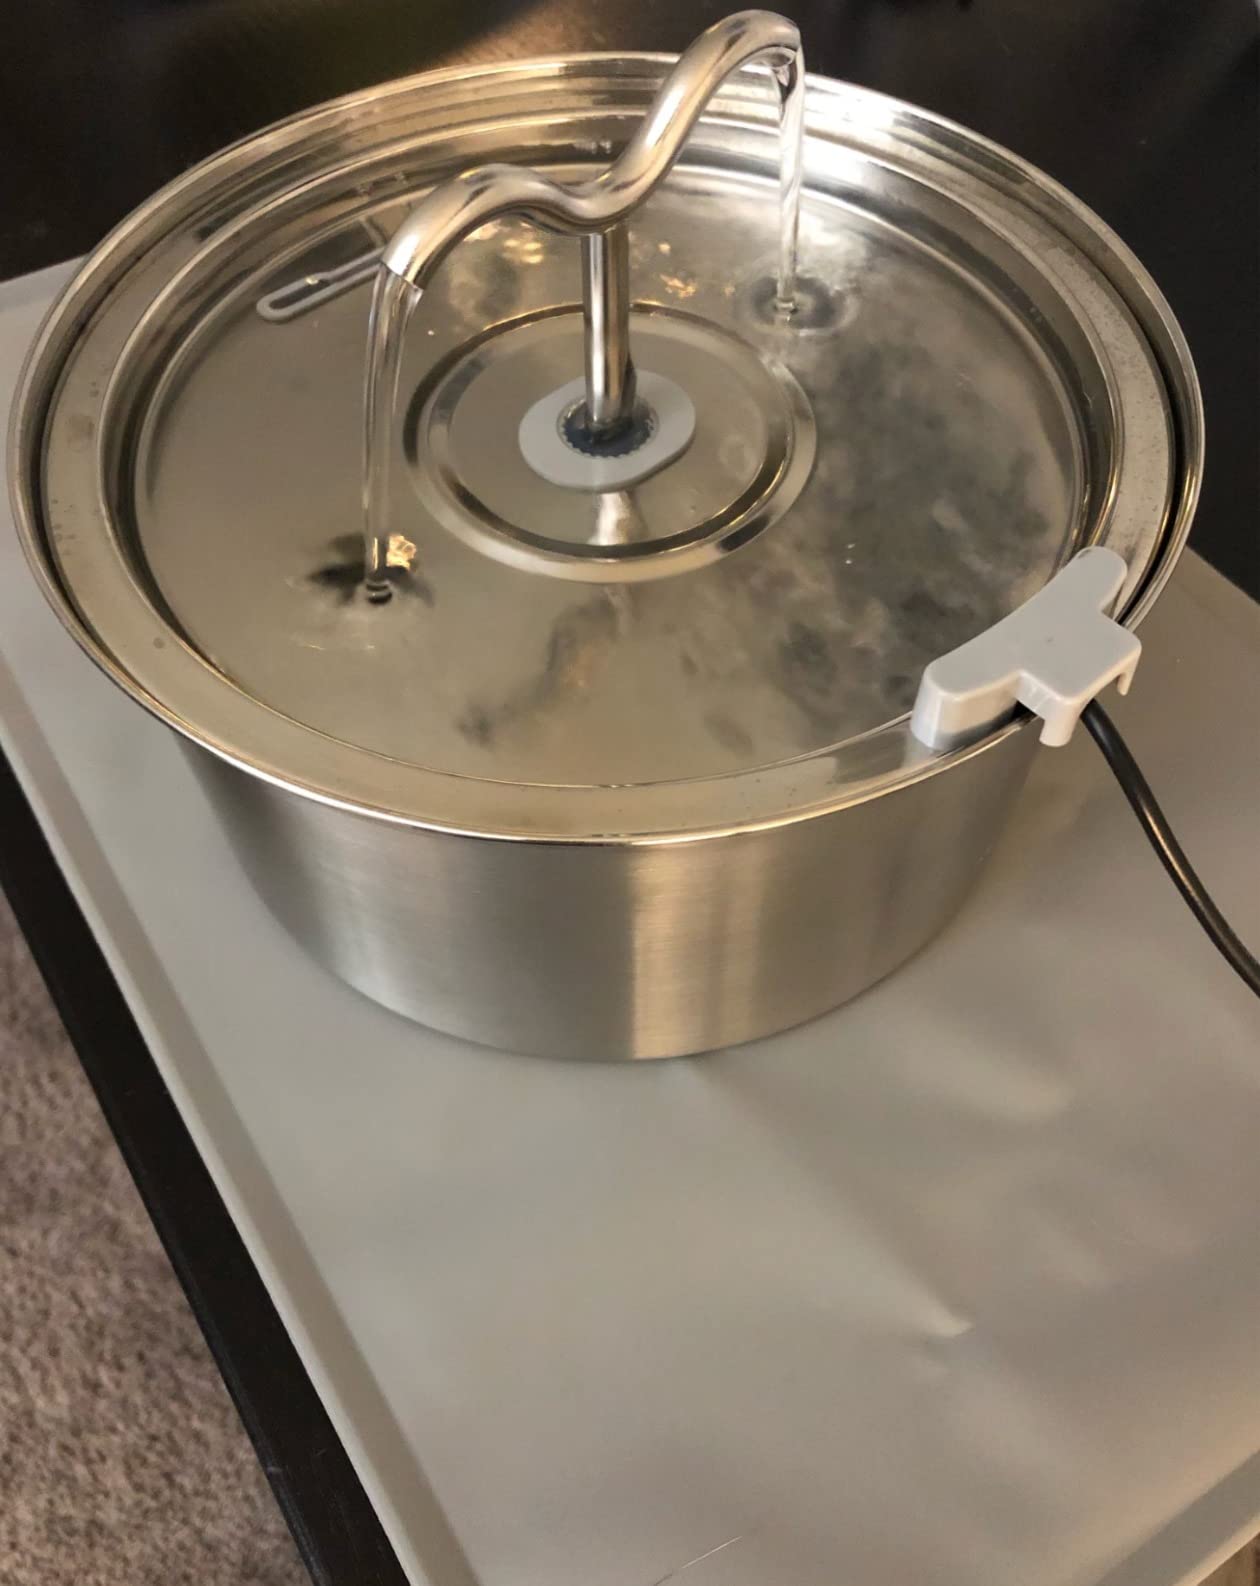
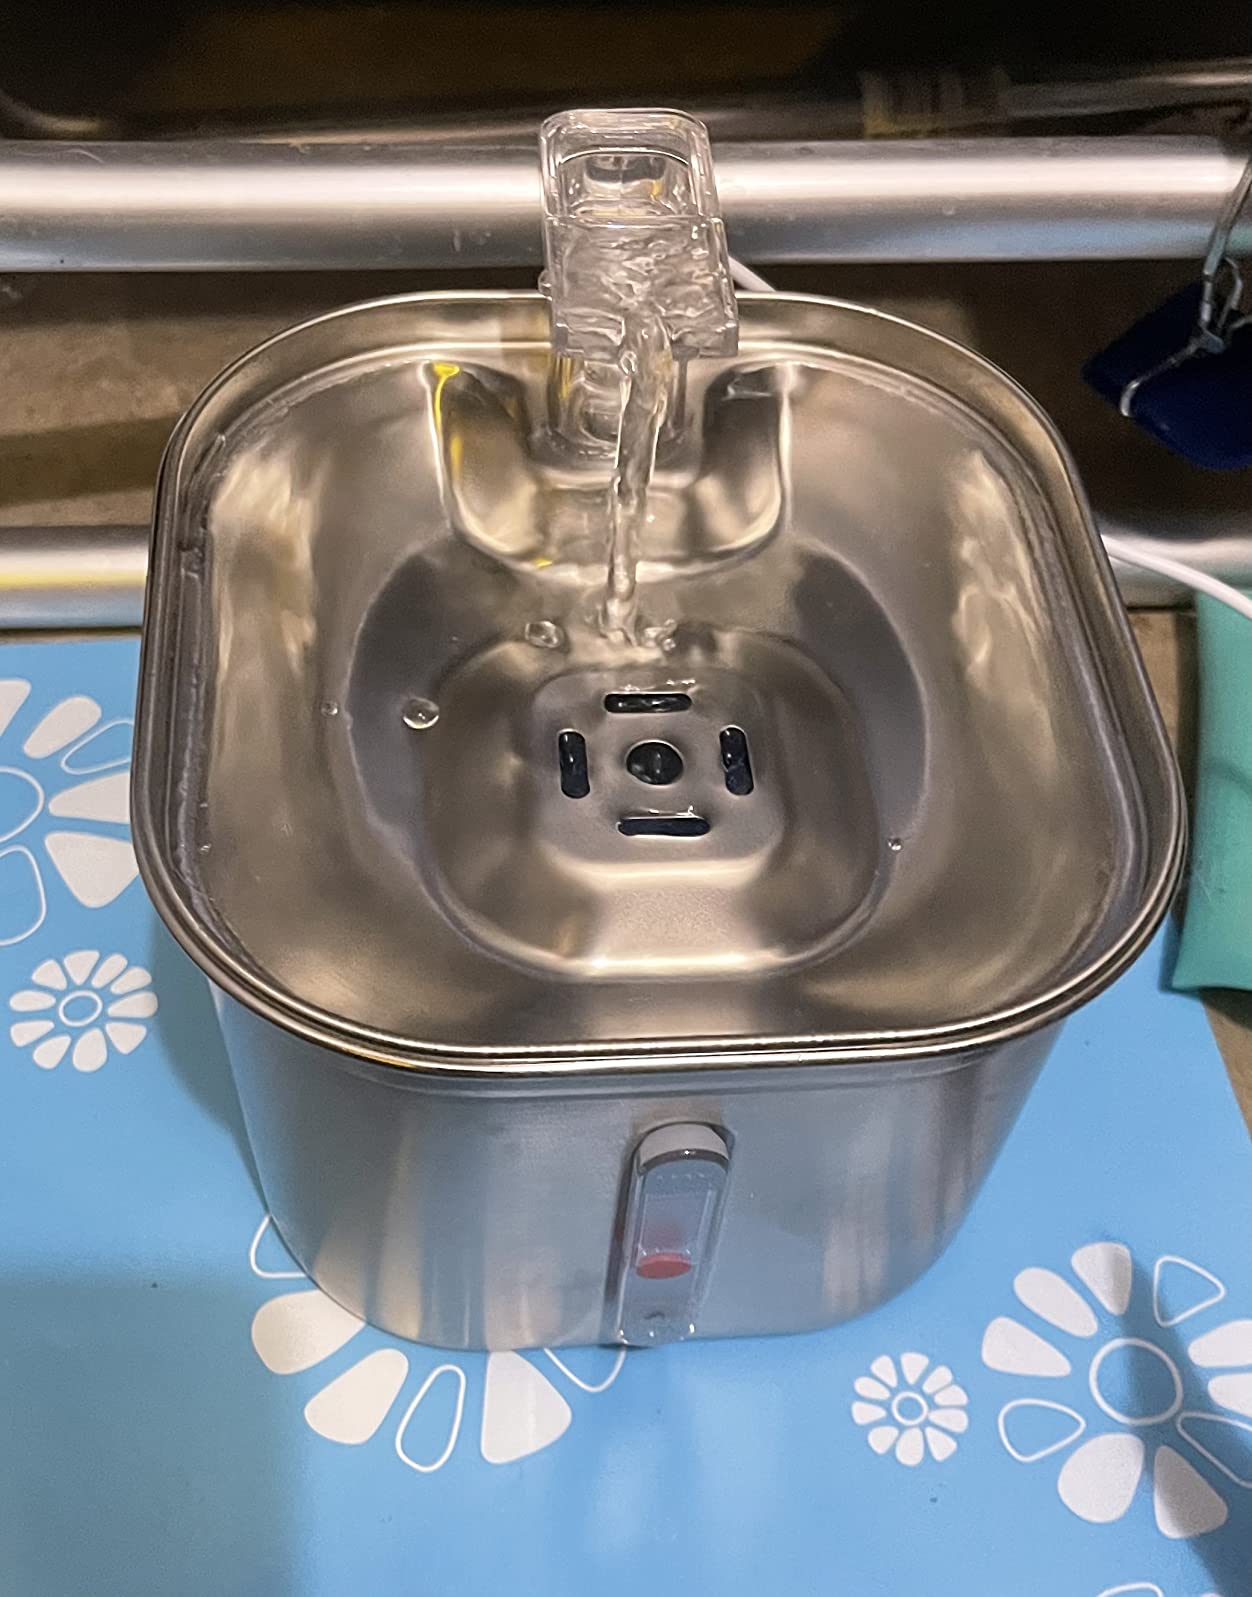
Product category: items_bowl
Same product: no